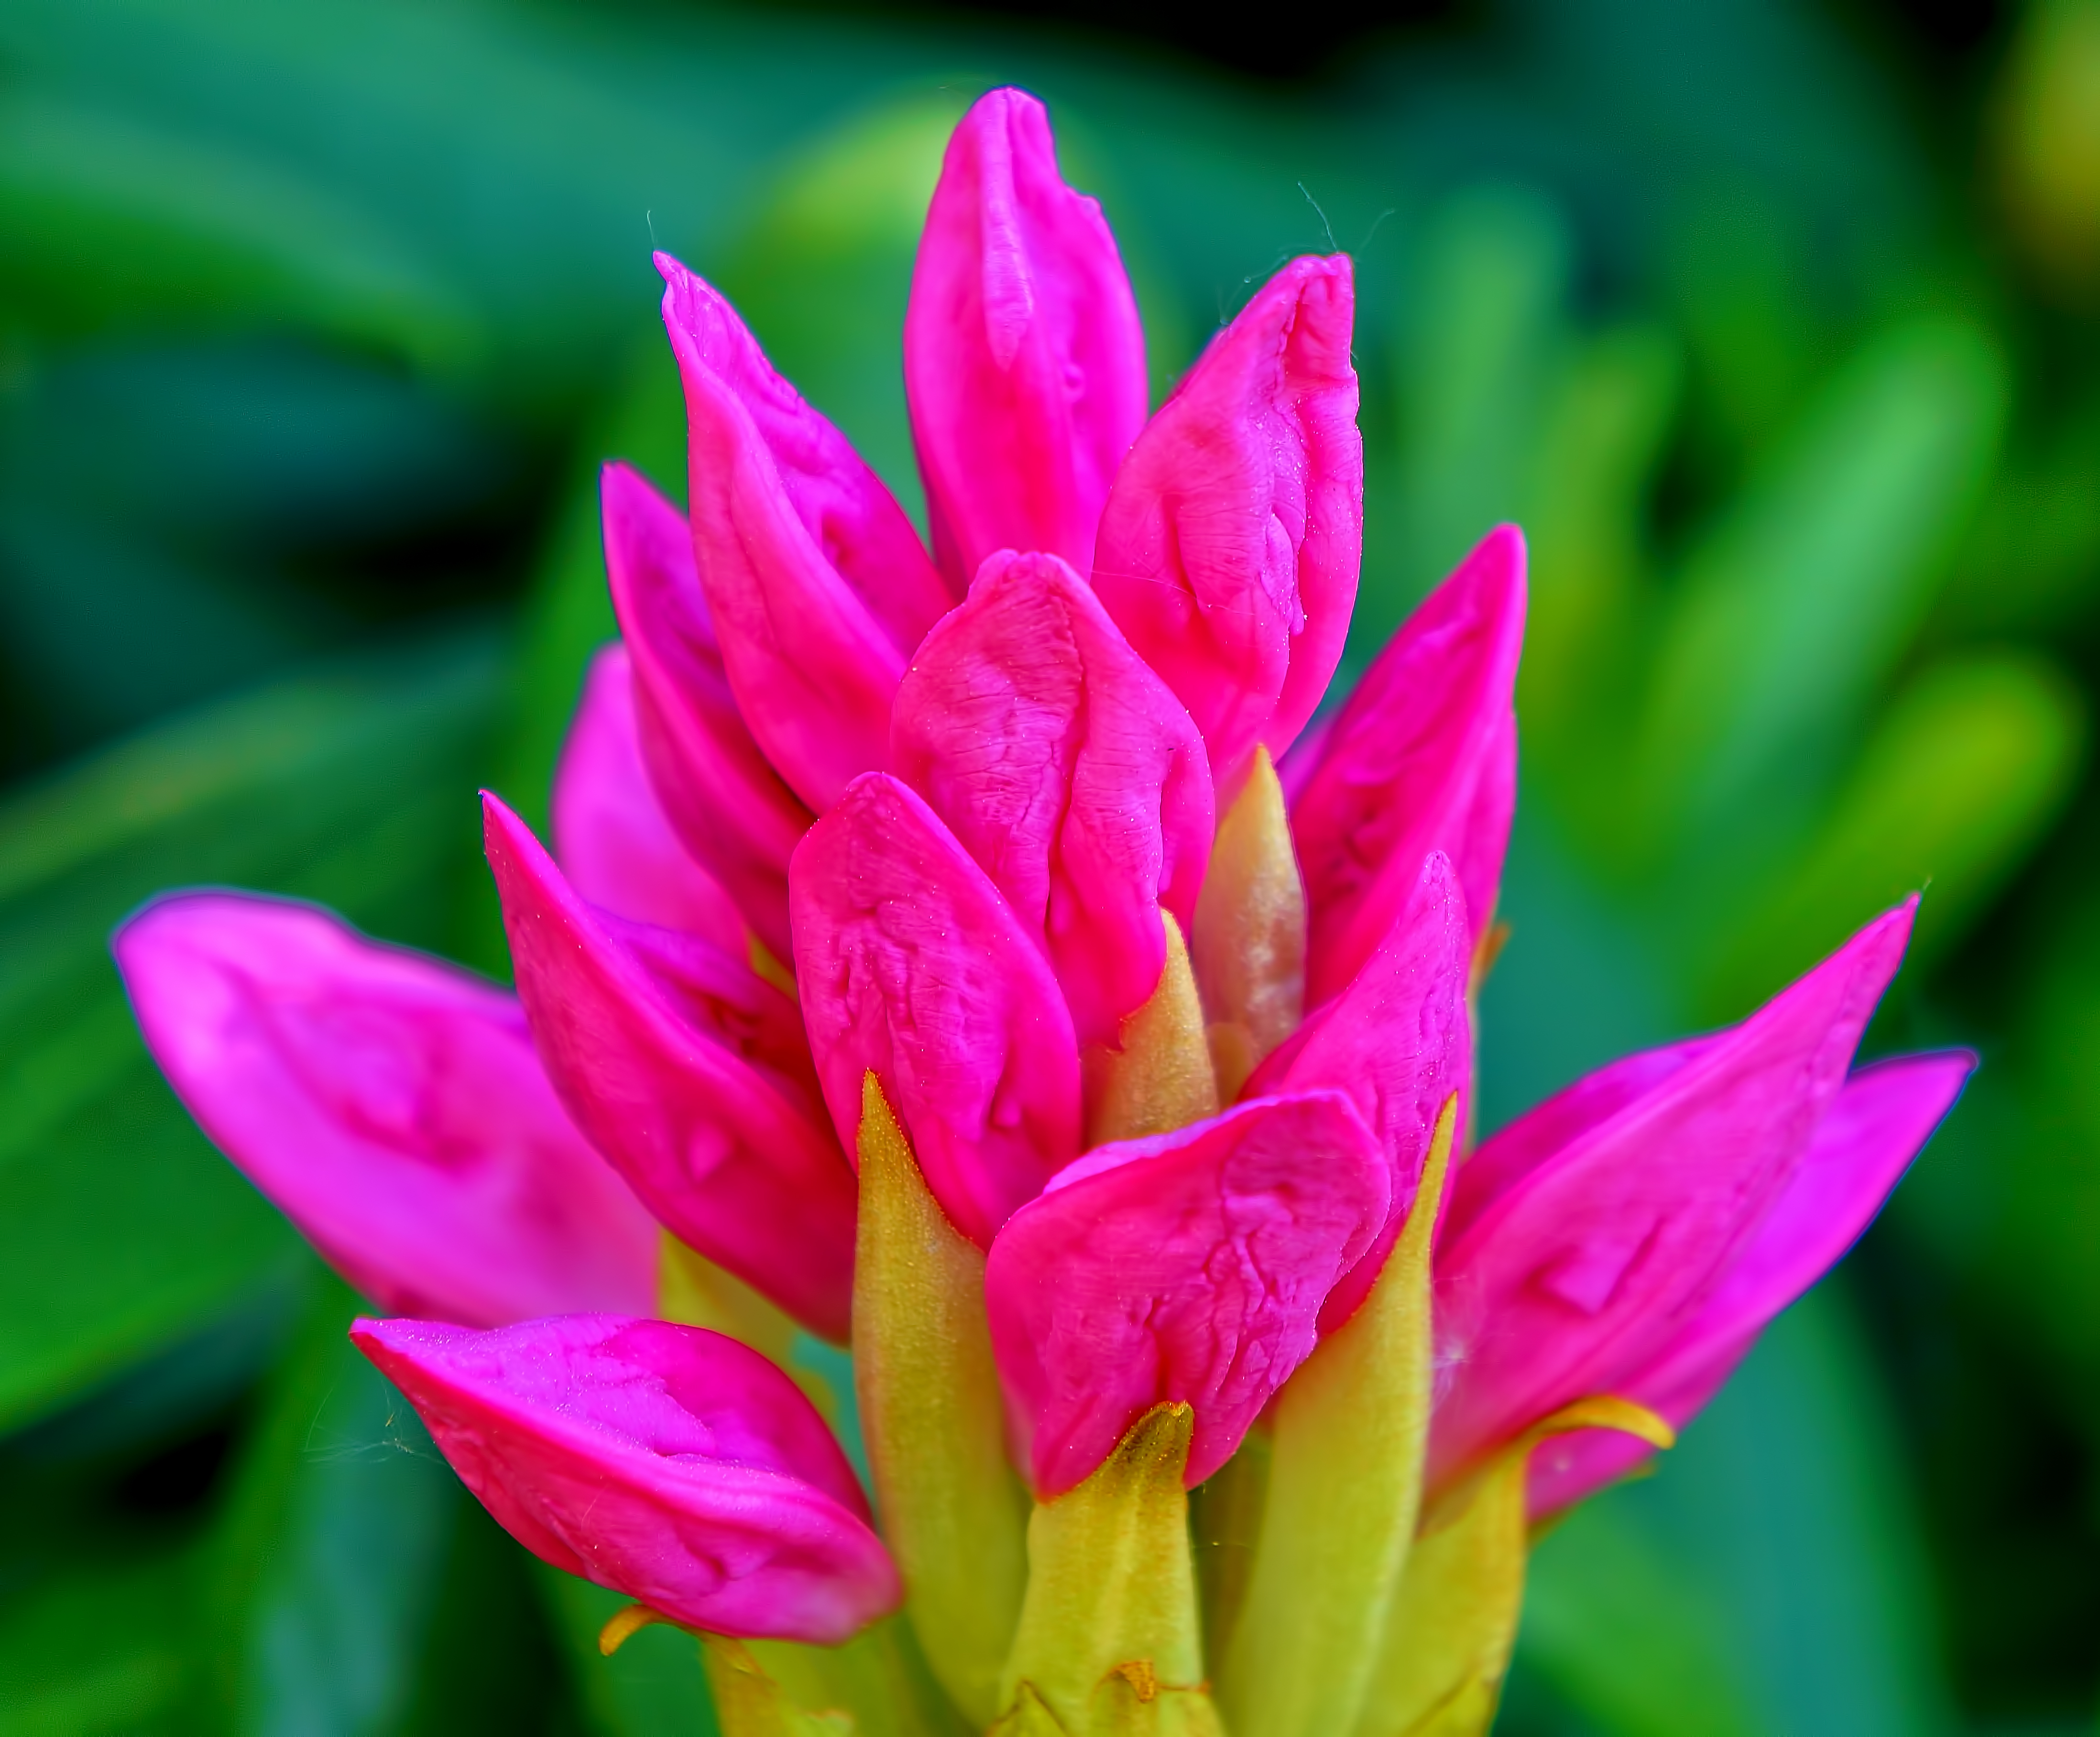
nature, blossom, plant, flower, petal, botany, pink, flora, wildflower, close up, rhododendron, finland, helsinki, viikki, unfolding, macro photography, flowering plant, plant stem, land plant